Ed the Happy Clown

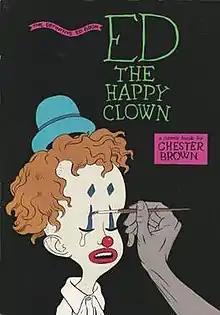
"Ed the Happy Clown: the Definitive Ed Book" cover (Vortex, 1992)

Ed the Happy Clown is a graphic novel by Canadian cartoonist Chester Brown. Its title character is a large-headed, childlike children's clown who undergoes one horrifying affliction after another. The story is a dark, humorous mix of genres and features scatological humour, sex, body horror, extreme graphic violence, and blasphemous religious imagery. Central to the plot are a man who cannot stop defecating; the head of a miniature, other-dimensional Ronald Reagan attached to the head of Ed's penis; and a female vampire who seeks revenge on her adulterous lover who had murdered her to escape his sins.